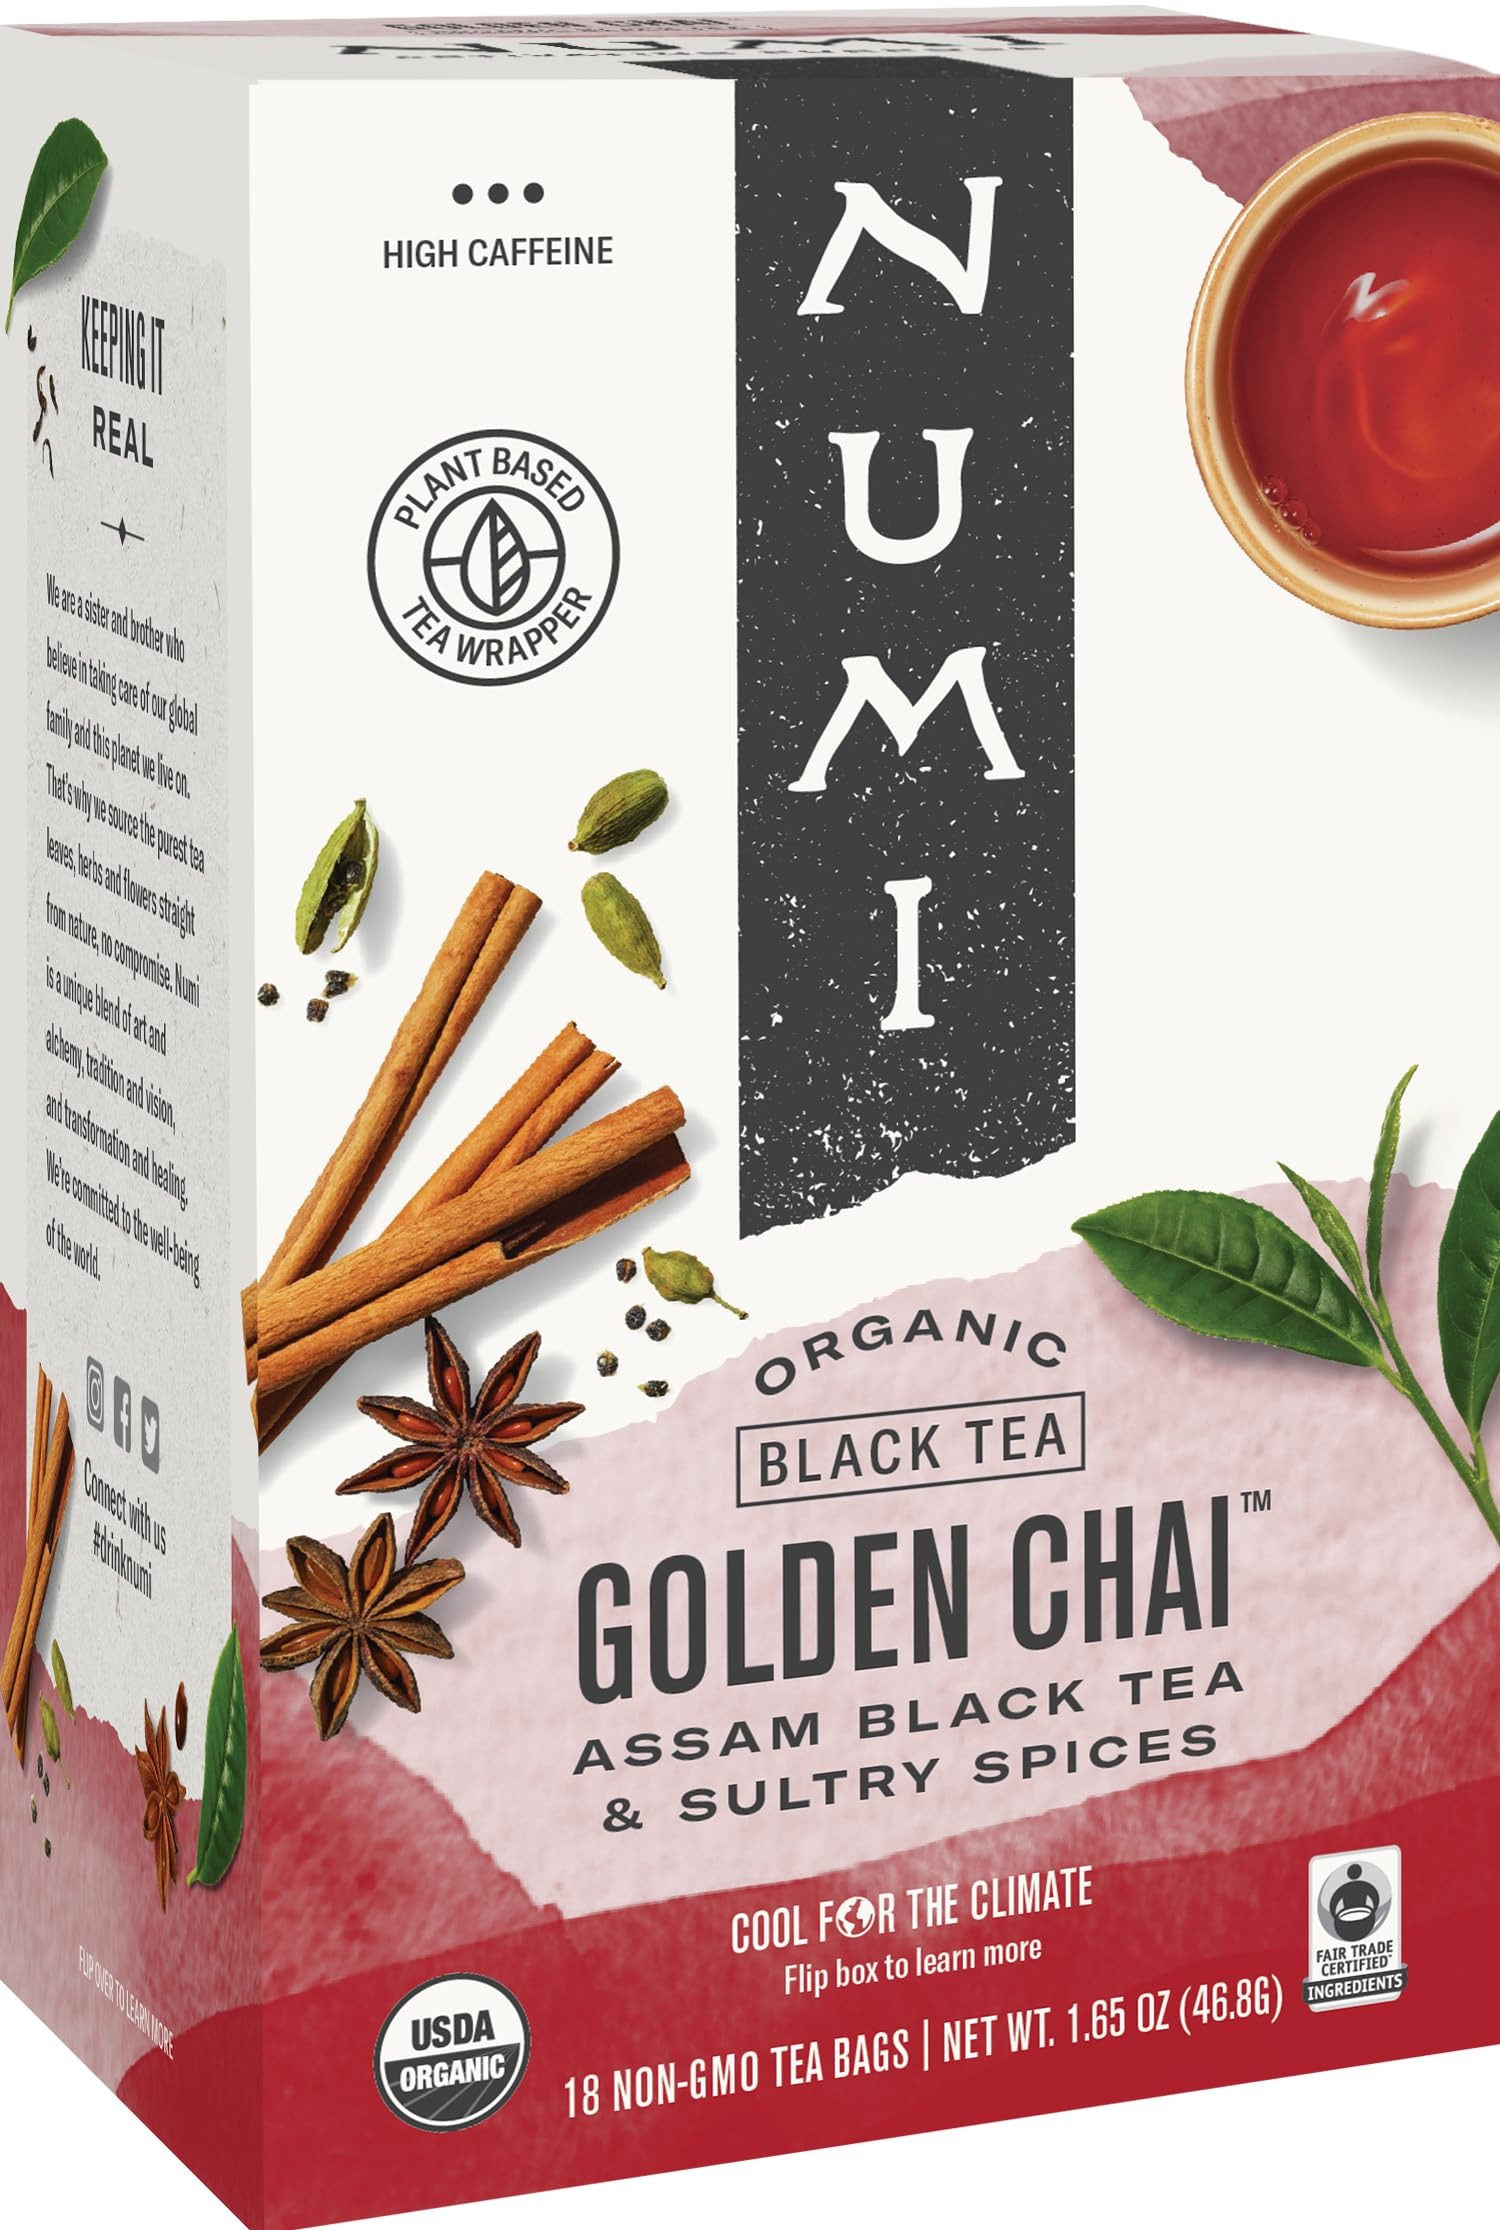
Item Name: Numi Tea Golden Chai Black Tea - 18 Bags
Bullet Point: Golden Chai
Value: 18.0
Unit: Count

Price: 9.43